Stefanie in Rio

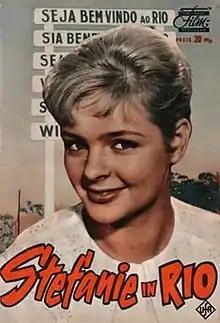

Stefanie in Rio is a 1960 West German romantic comedy film directed by Curtis Bernhardt and starring Carlos Thompson, Sabine Sinjen and Andréa Parisy. It is a sequel to the 1958 film "Stefanie". It was shot at the Spandau and Tempelhof Studios and on location in Rio de Janeiro. The film's sets were designed by the art director Wolf Englert and Ernst Richter.